Sir Robert Frankland-Russell, 7th Baronet

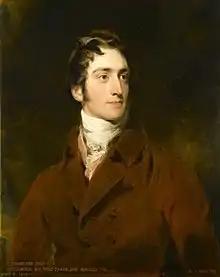
Robert Frankland, portrait by Thomas Lawrence

Sir Robert Frankland-Russell, 7th Baronet (1784–1849) was an English politician, known also as an artist. In early life he was called Robert Frankland.